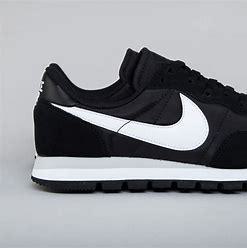
Brand: Nike
Model: Air Pegasus 83